Mercator Research Institute on Global Commons and Climate Change

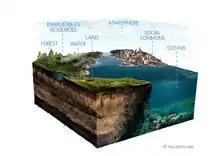
The global commons (Source: MCC)

The research of MCC is divided into seven working groups and one task force: